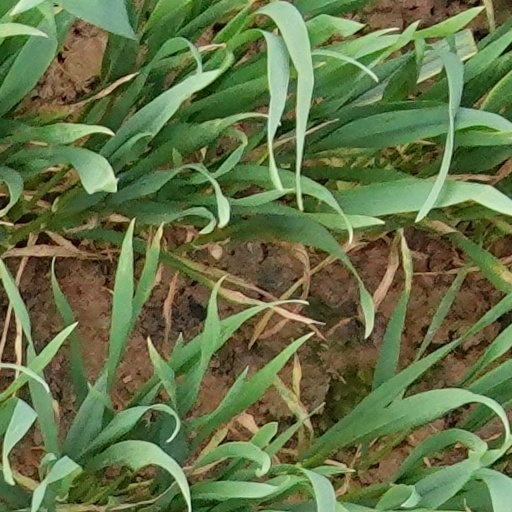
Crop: wheat